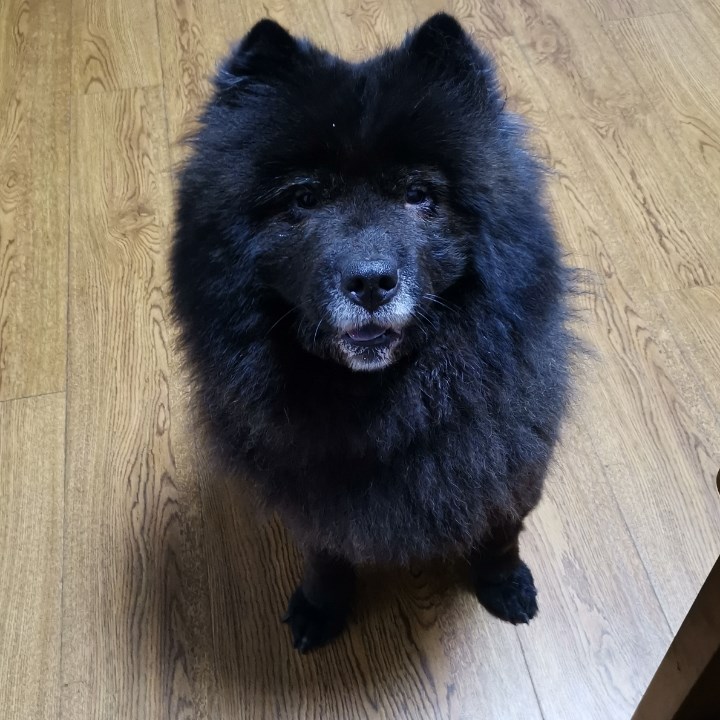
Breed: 2192-n000088-Samoyed